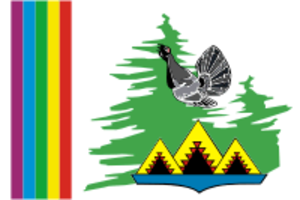
Radoujny est une ville du district autonome des Khantys-Mansis, en Russie. Sa population s'élevait à 43 177 habitants en 2014.